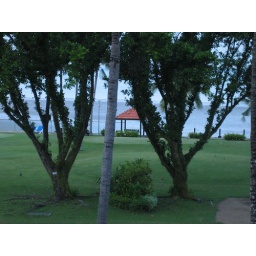
Rain during the night and clear blue sky in the daytime. Thank God!